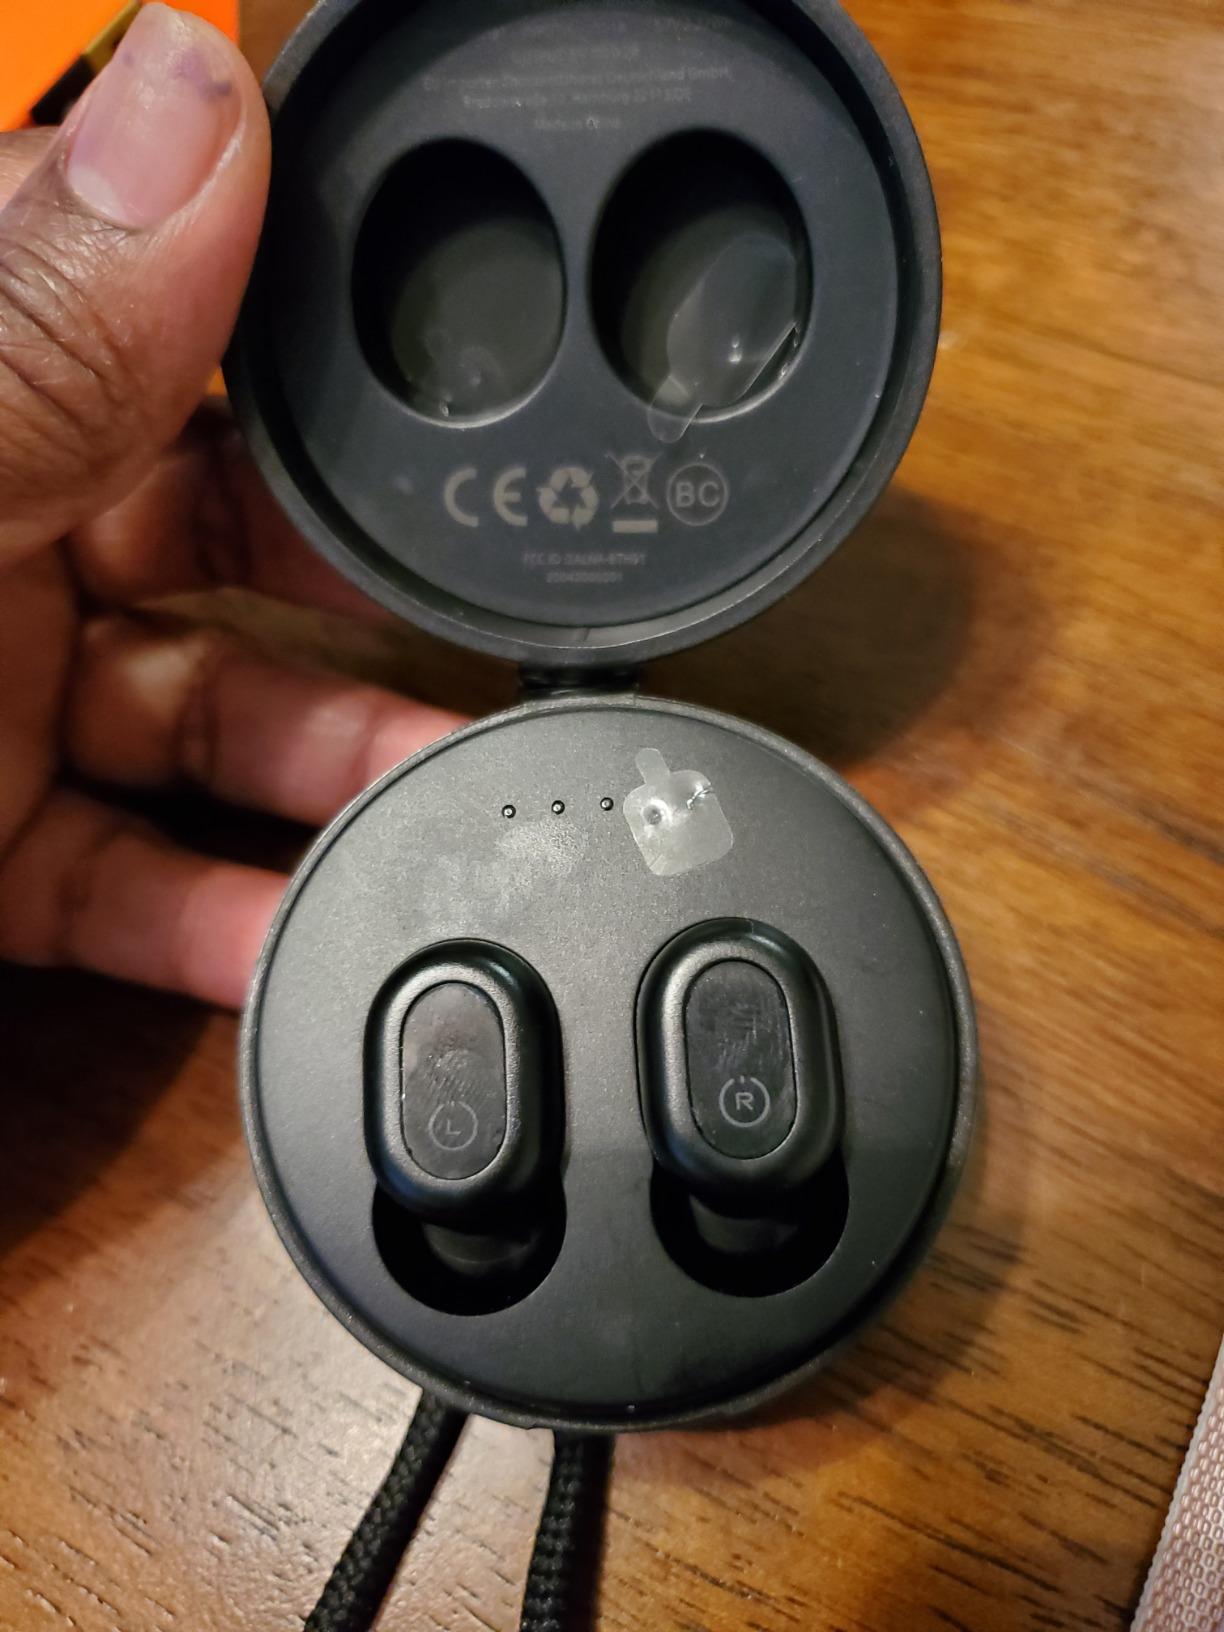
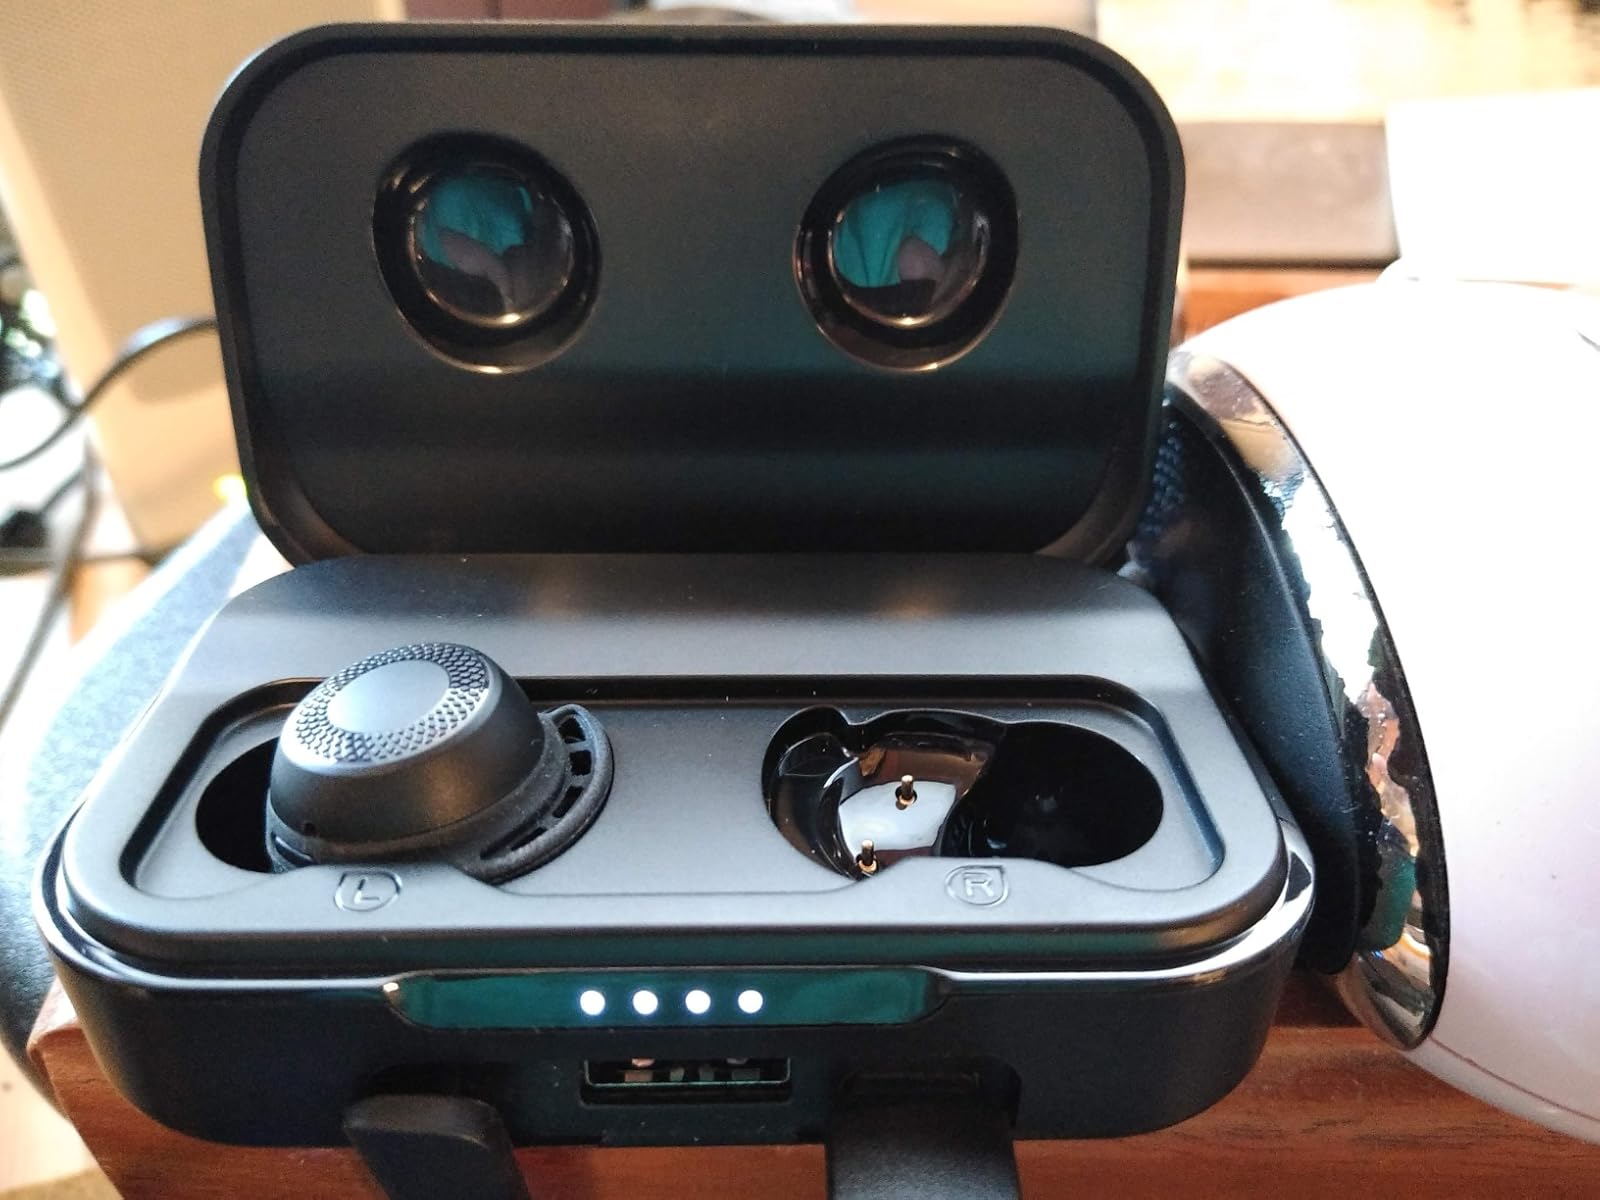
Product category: earbuds
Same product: no